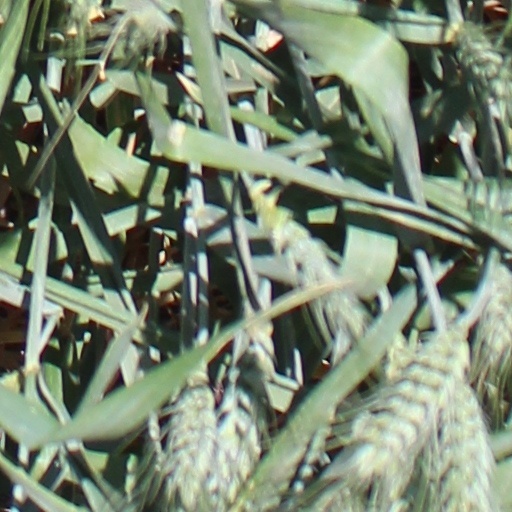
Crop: wheat